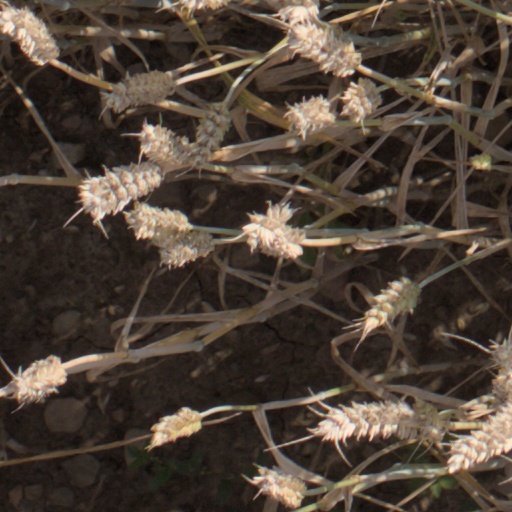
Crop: wheat